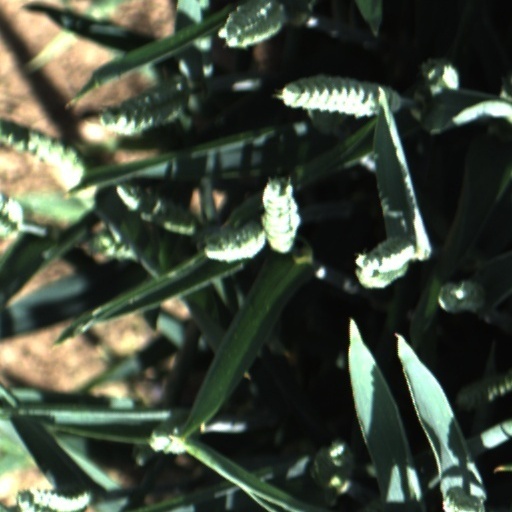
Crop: wheat